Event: Nepal Earthquake
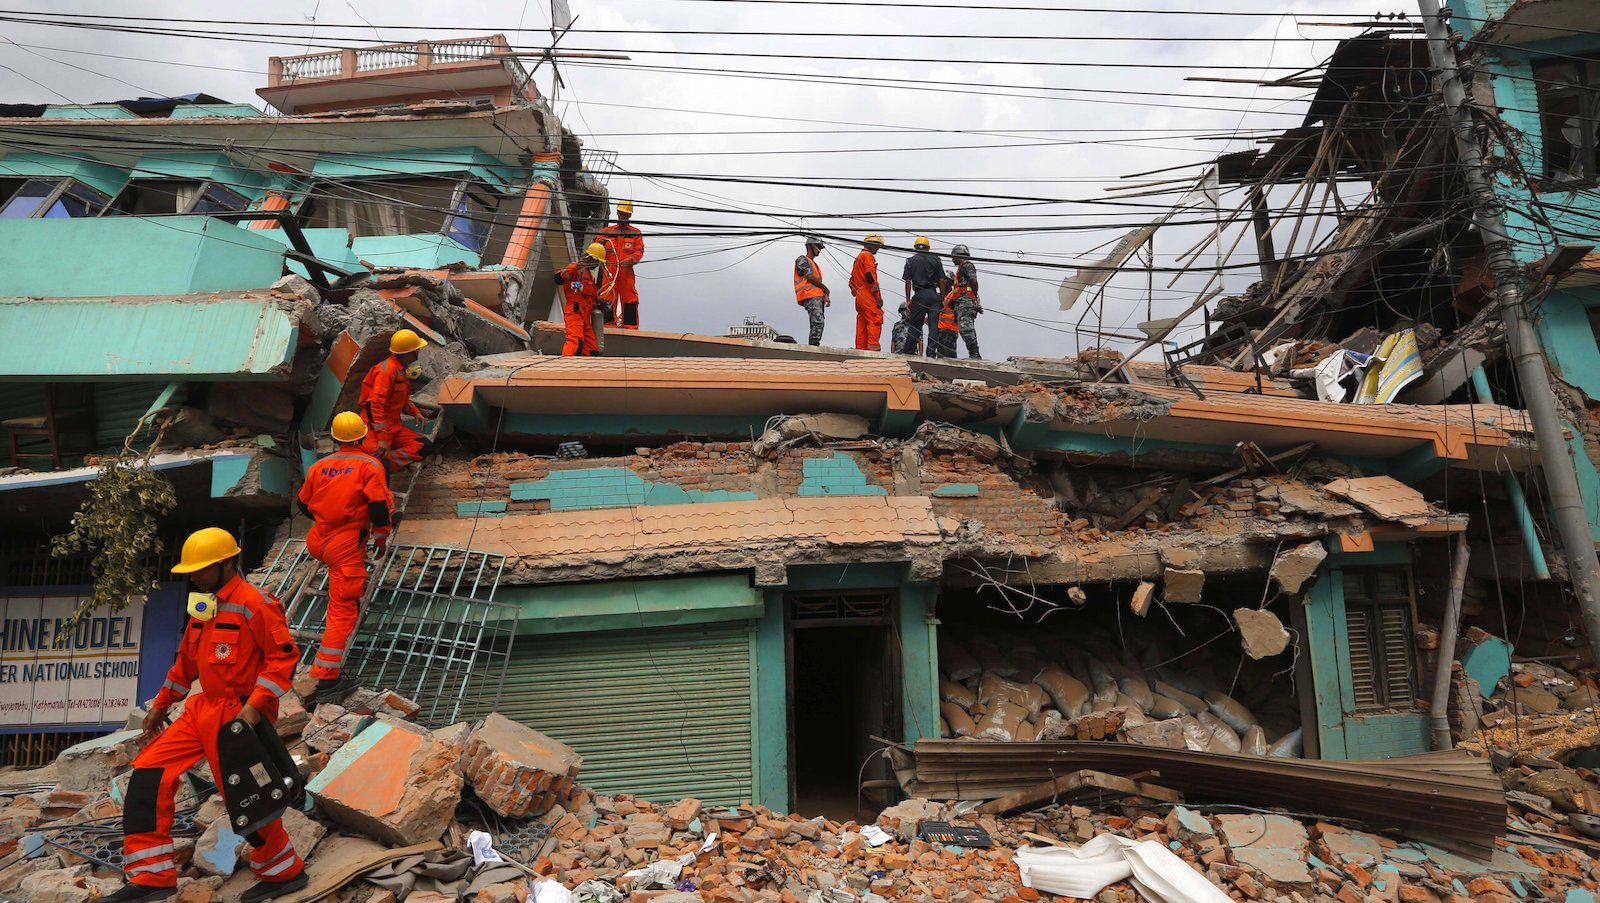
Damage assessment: damage